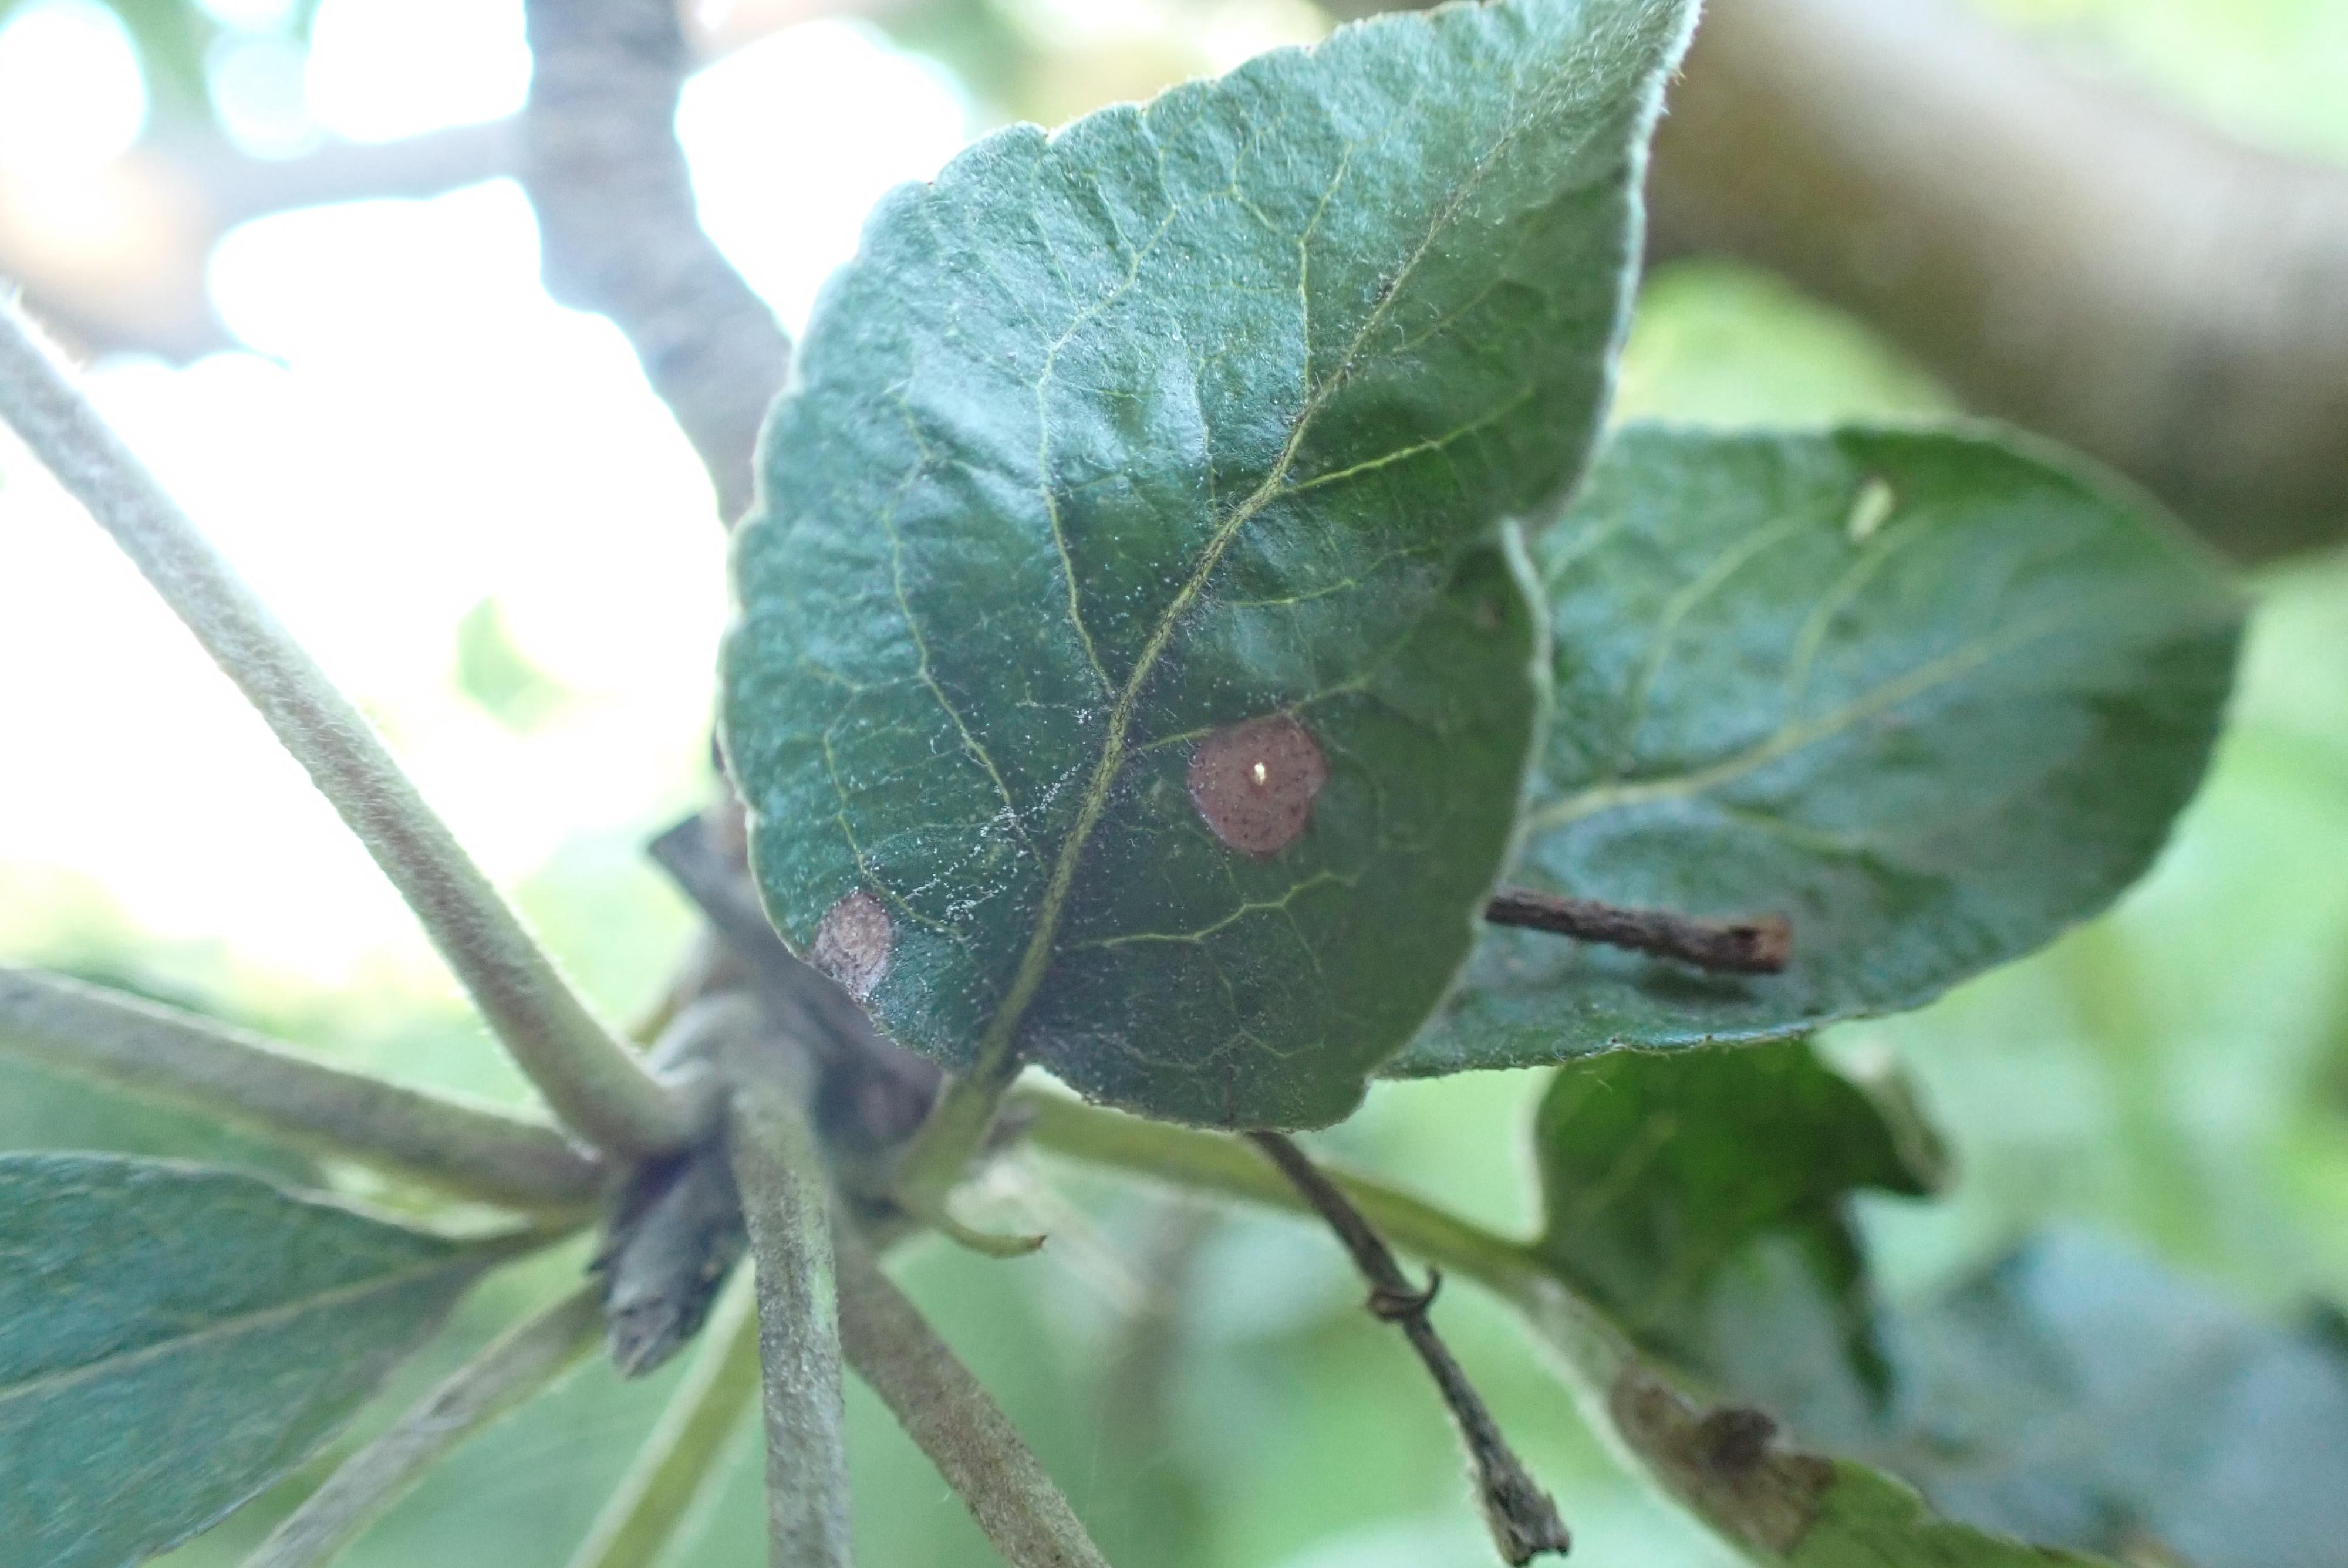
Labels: frog_eye_leaf_spot